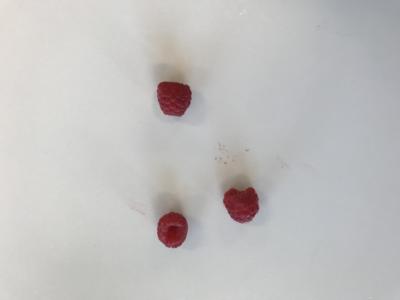
Label: generalcompost